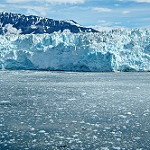
Scene: Outdoor